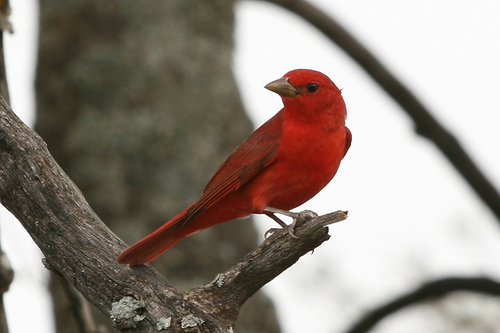
the bird has a red breast and belly as well as black eyering.
this bright red bird stands out starkly against the backdrop and has gracefully long feathers and a sharp beak.
this bird has a red crown, a yellow bill, and a red breast with smooth feathersa small sized bird that is mostly red that has a medium sized bill
this consistently red bird has a stout, brown beak and dark brown eyes.
a totally red bird with a long red tail. small beak.
this bird has wings that are red and has a small billa small bird that is scarlet red from head to tail feathers, with darker shaded wings.
this red bird has darker red wings, white feet and legs and a pointed bill.
this bird has wings that are red and has a grey bill
Species: Summer Tanager